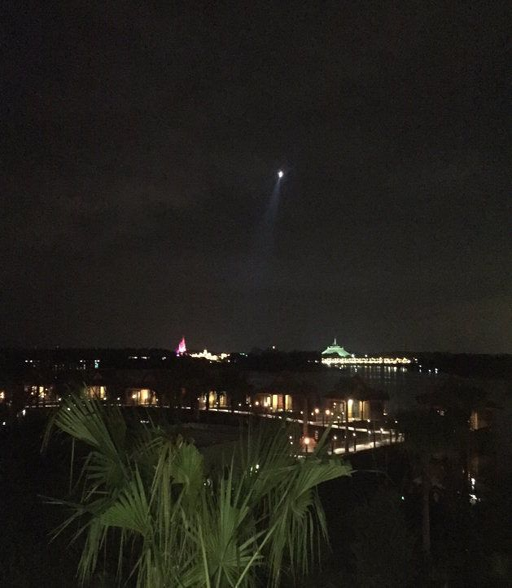
the boy had been wading in the water with his family tuesday night when the attack occurred .